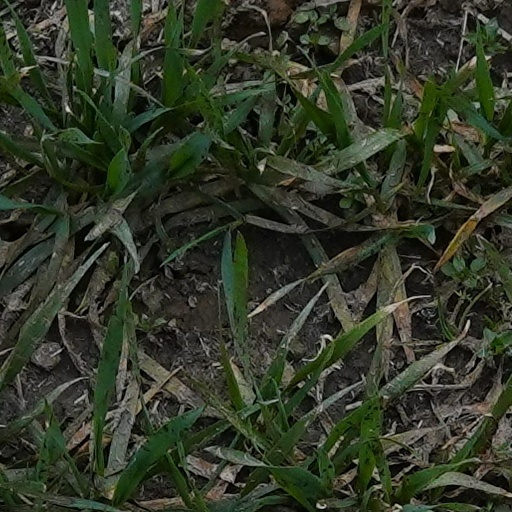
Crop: wheat